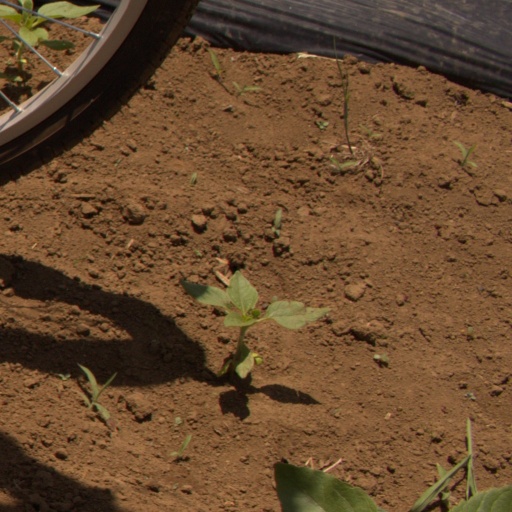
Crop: Jerusalem artichoke